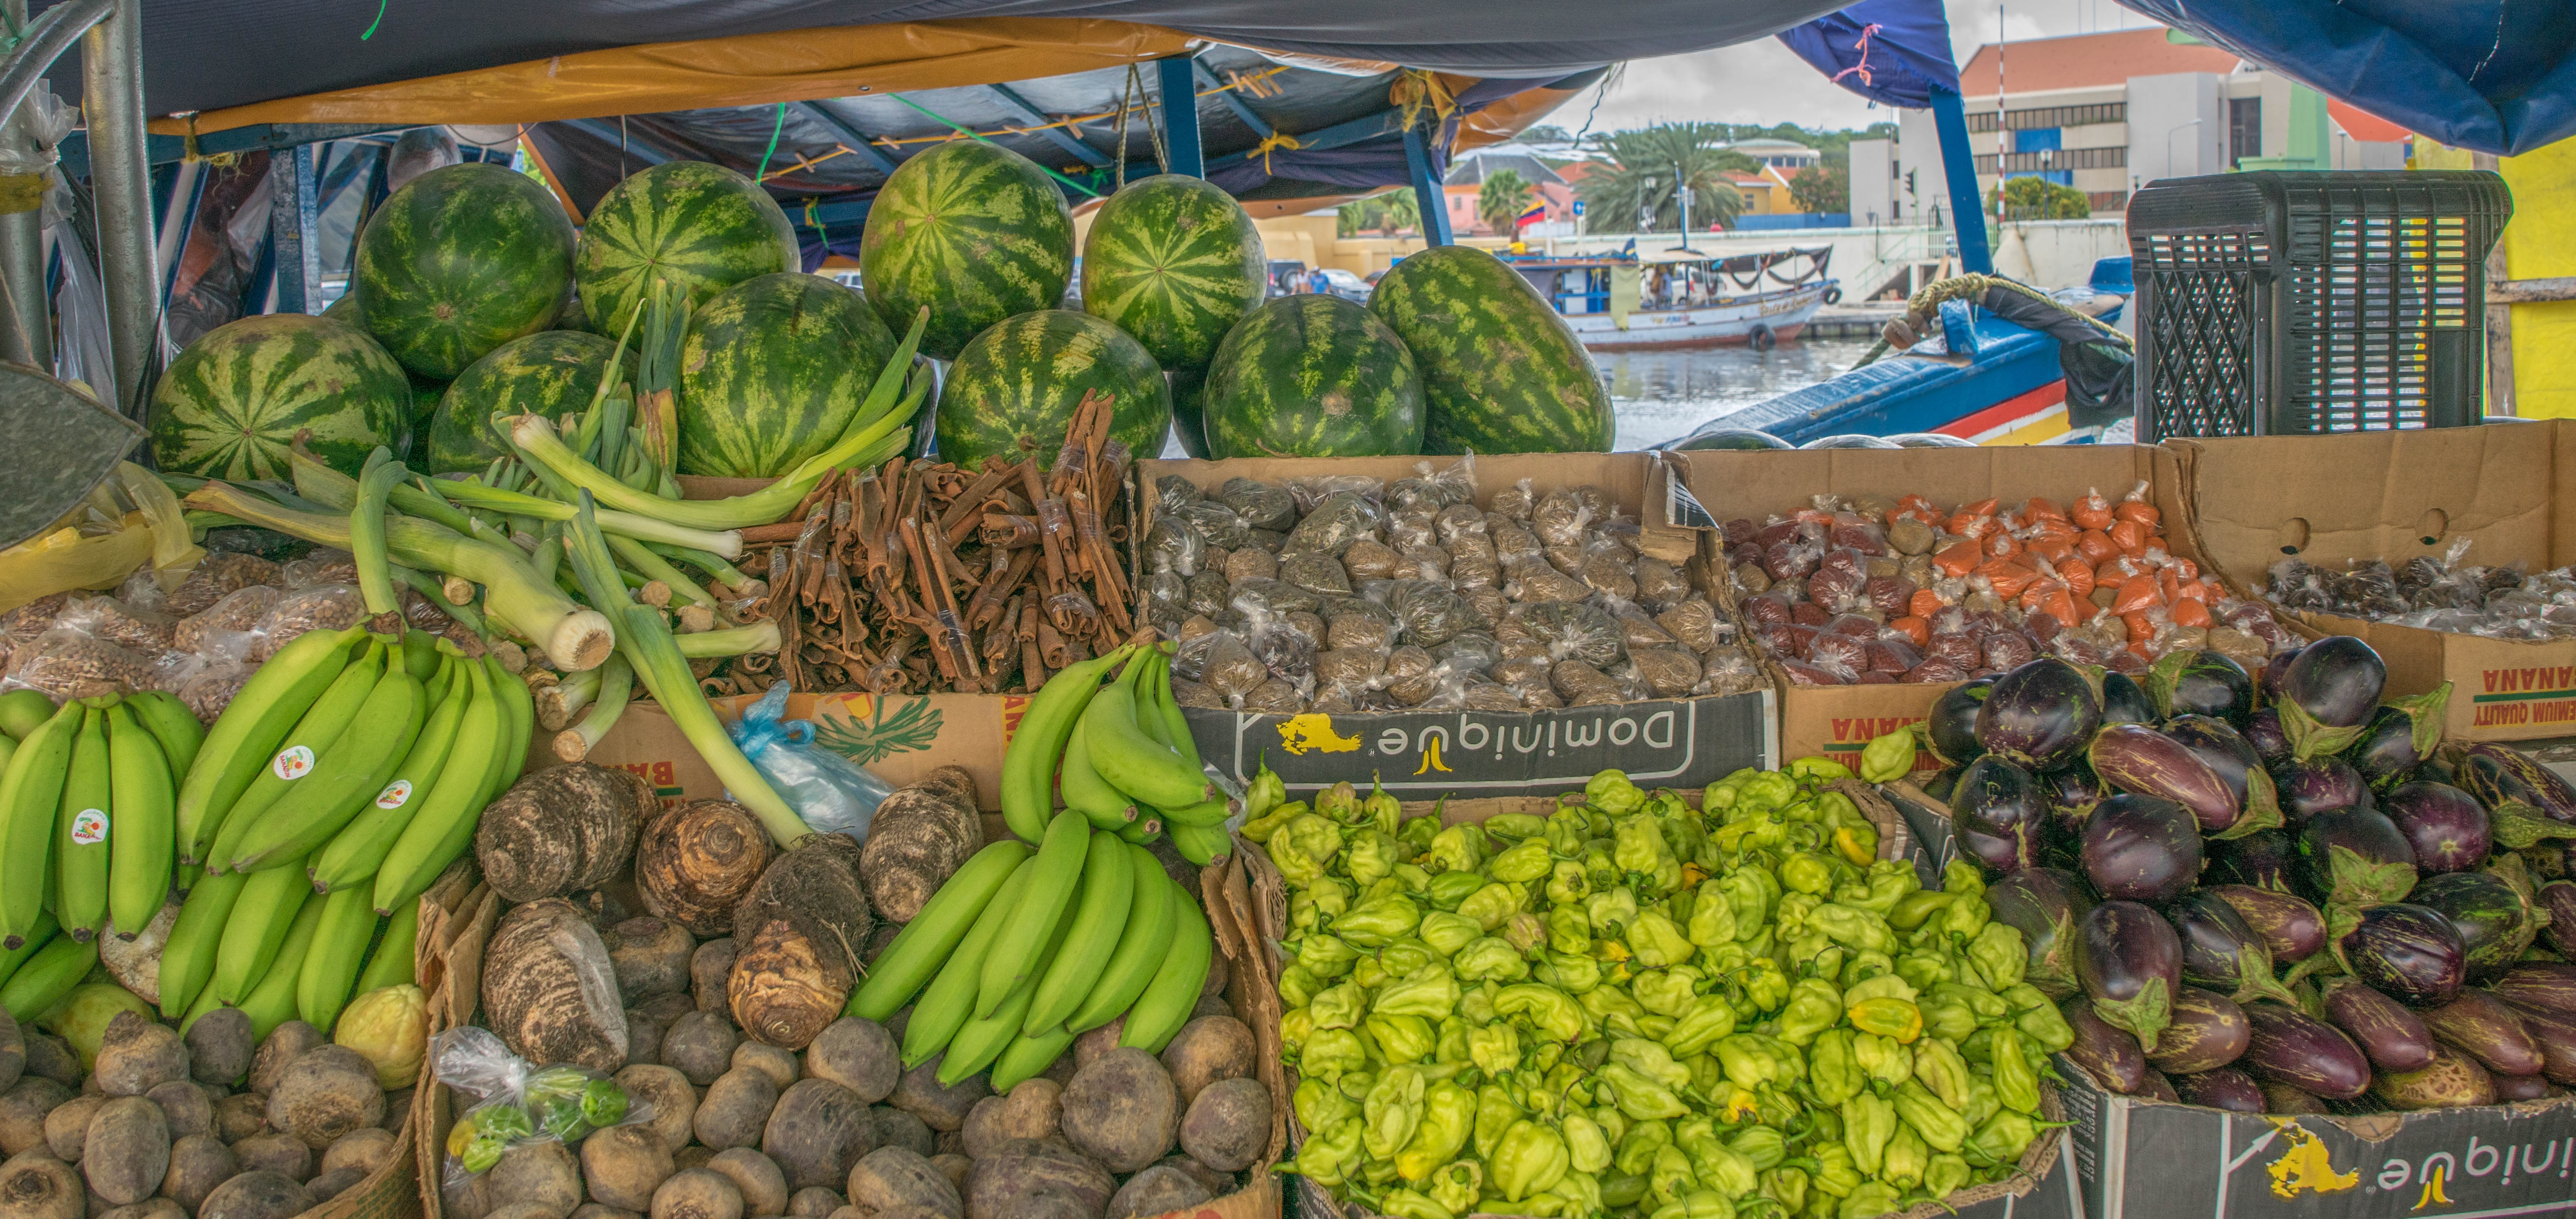
plant, flower, city, orange, food, green, produce, vegetable, tropical, natural, fresh, market, marketplace, yellow, healthy, freshness, public space, tasty, vegan, vegetarian, raw, floristry, fruit stand, local food, human settlement, greengrocer